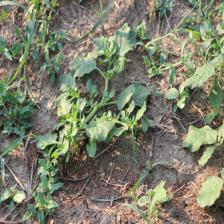
Label: BroadLeafWeed